Victorian Railways J class (1954)

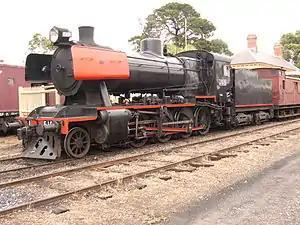
J515 on the Victorian Goldfields Railway in January 2007

The Victorian Railways J class is a branch line steam locomotive operated by the Victorian Railways (VR) between 1954 and 1972. A development of the successful Victorian Railways K class 2-8-0, it was the last new class of steam locomotive introduced on the VR. Introduced almost concurrently with the diesel-electric locomotives that ultimately superseded them, the locomotives were only in service for a relatively short time.